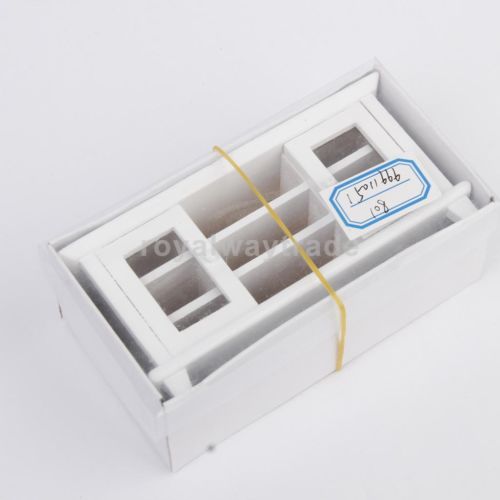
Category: cabinet